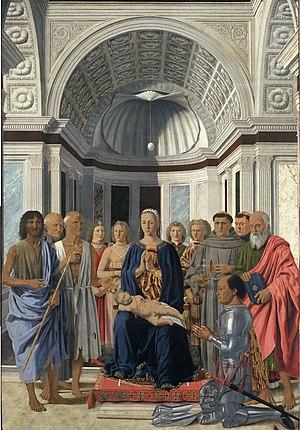
Cette page recense les diverses représentations artistiques de la Vierge Marie pendant les différents épisodes de sa vie, sans toutefois mentionner tous les épisodes de la Passion du Fils, ces épisodes, avec ou sans la présence de Marie, étant largement détaillés dans la page Représentation artistique de Jésus-Christ. Elle est essentiellement centrée sur les représentations en peinture depuis l'époque Renaissance en occident.
La sacra conversazione, traduit de l'italien au français par « conversation sacrée » ou plus rarement, « sainte conversation », est un thème artistique religieux chrétien qui s'épanouit à partir du XVᵉ siècle dans l'Italie du nord et en Flandre, au moment de la Renaissance et qui perdure durant deux siècles avant d'inspirer une peinture de genre à caractère profane.
L’Académie des beaux-arts de Brera ou Académie de Brera, est une école supérieure d'enseignement artistique italienne située à Milan et fondée en 1776.
La pinacothèque de Brera est un musée d'art ancien et moderne de Milan, qui se trouve au 28 Via Brera, dans le quartier du même nom.